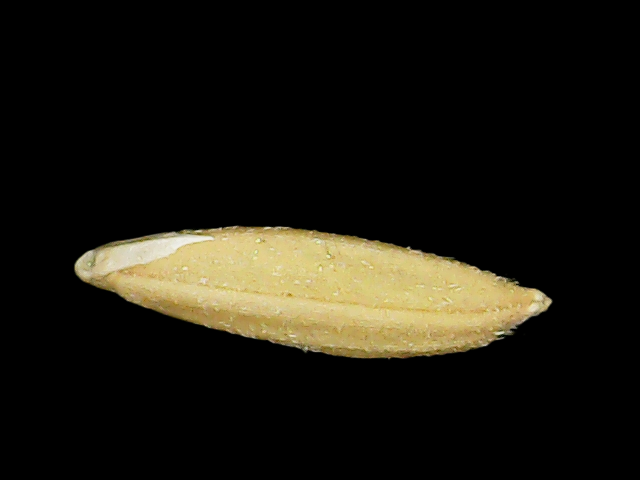
Rice variety: Binadhan16